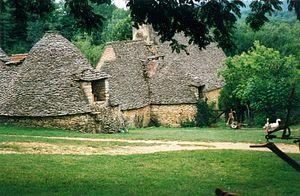
Une cabane en pierre sèche est un type d'édifice champêtre, bâti entièrement sans mortier, avec des pierres d'extraction locale et ayant servi d'abri temporaire ou saisonnier au cultivateur des XVIIIᵉ et XIXᵉ siècles, à ses outils, ses animaux, sa récolte, dans une parcelle éloignée de son habitation permanente.
Un certain nombre d'œuvres cinématographiques et télévisuelles ont été tournées dans le département de la Dordogne.
L'appellation « Cabanes du Breuil » est celle d'anciennes annexes agricoles d'une ferme située au lieudit Calpalmas à Saint-André-d'Allas en Dordogne et érigée en musée privé. Datant du XIXᵉ siècle, voire du tout début du XXᵉ siècle, ces bâtiments ont pour particularité d'être couverts d'une voûte encorbellée en pierre sèche revêtue d'une toiture de lauses et de s'agglutiner les uns aux autres.